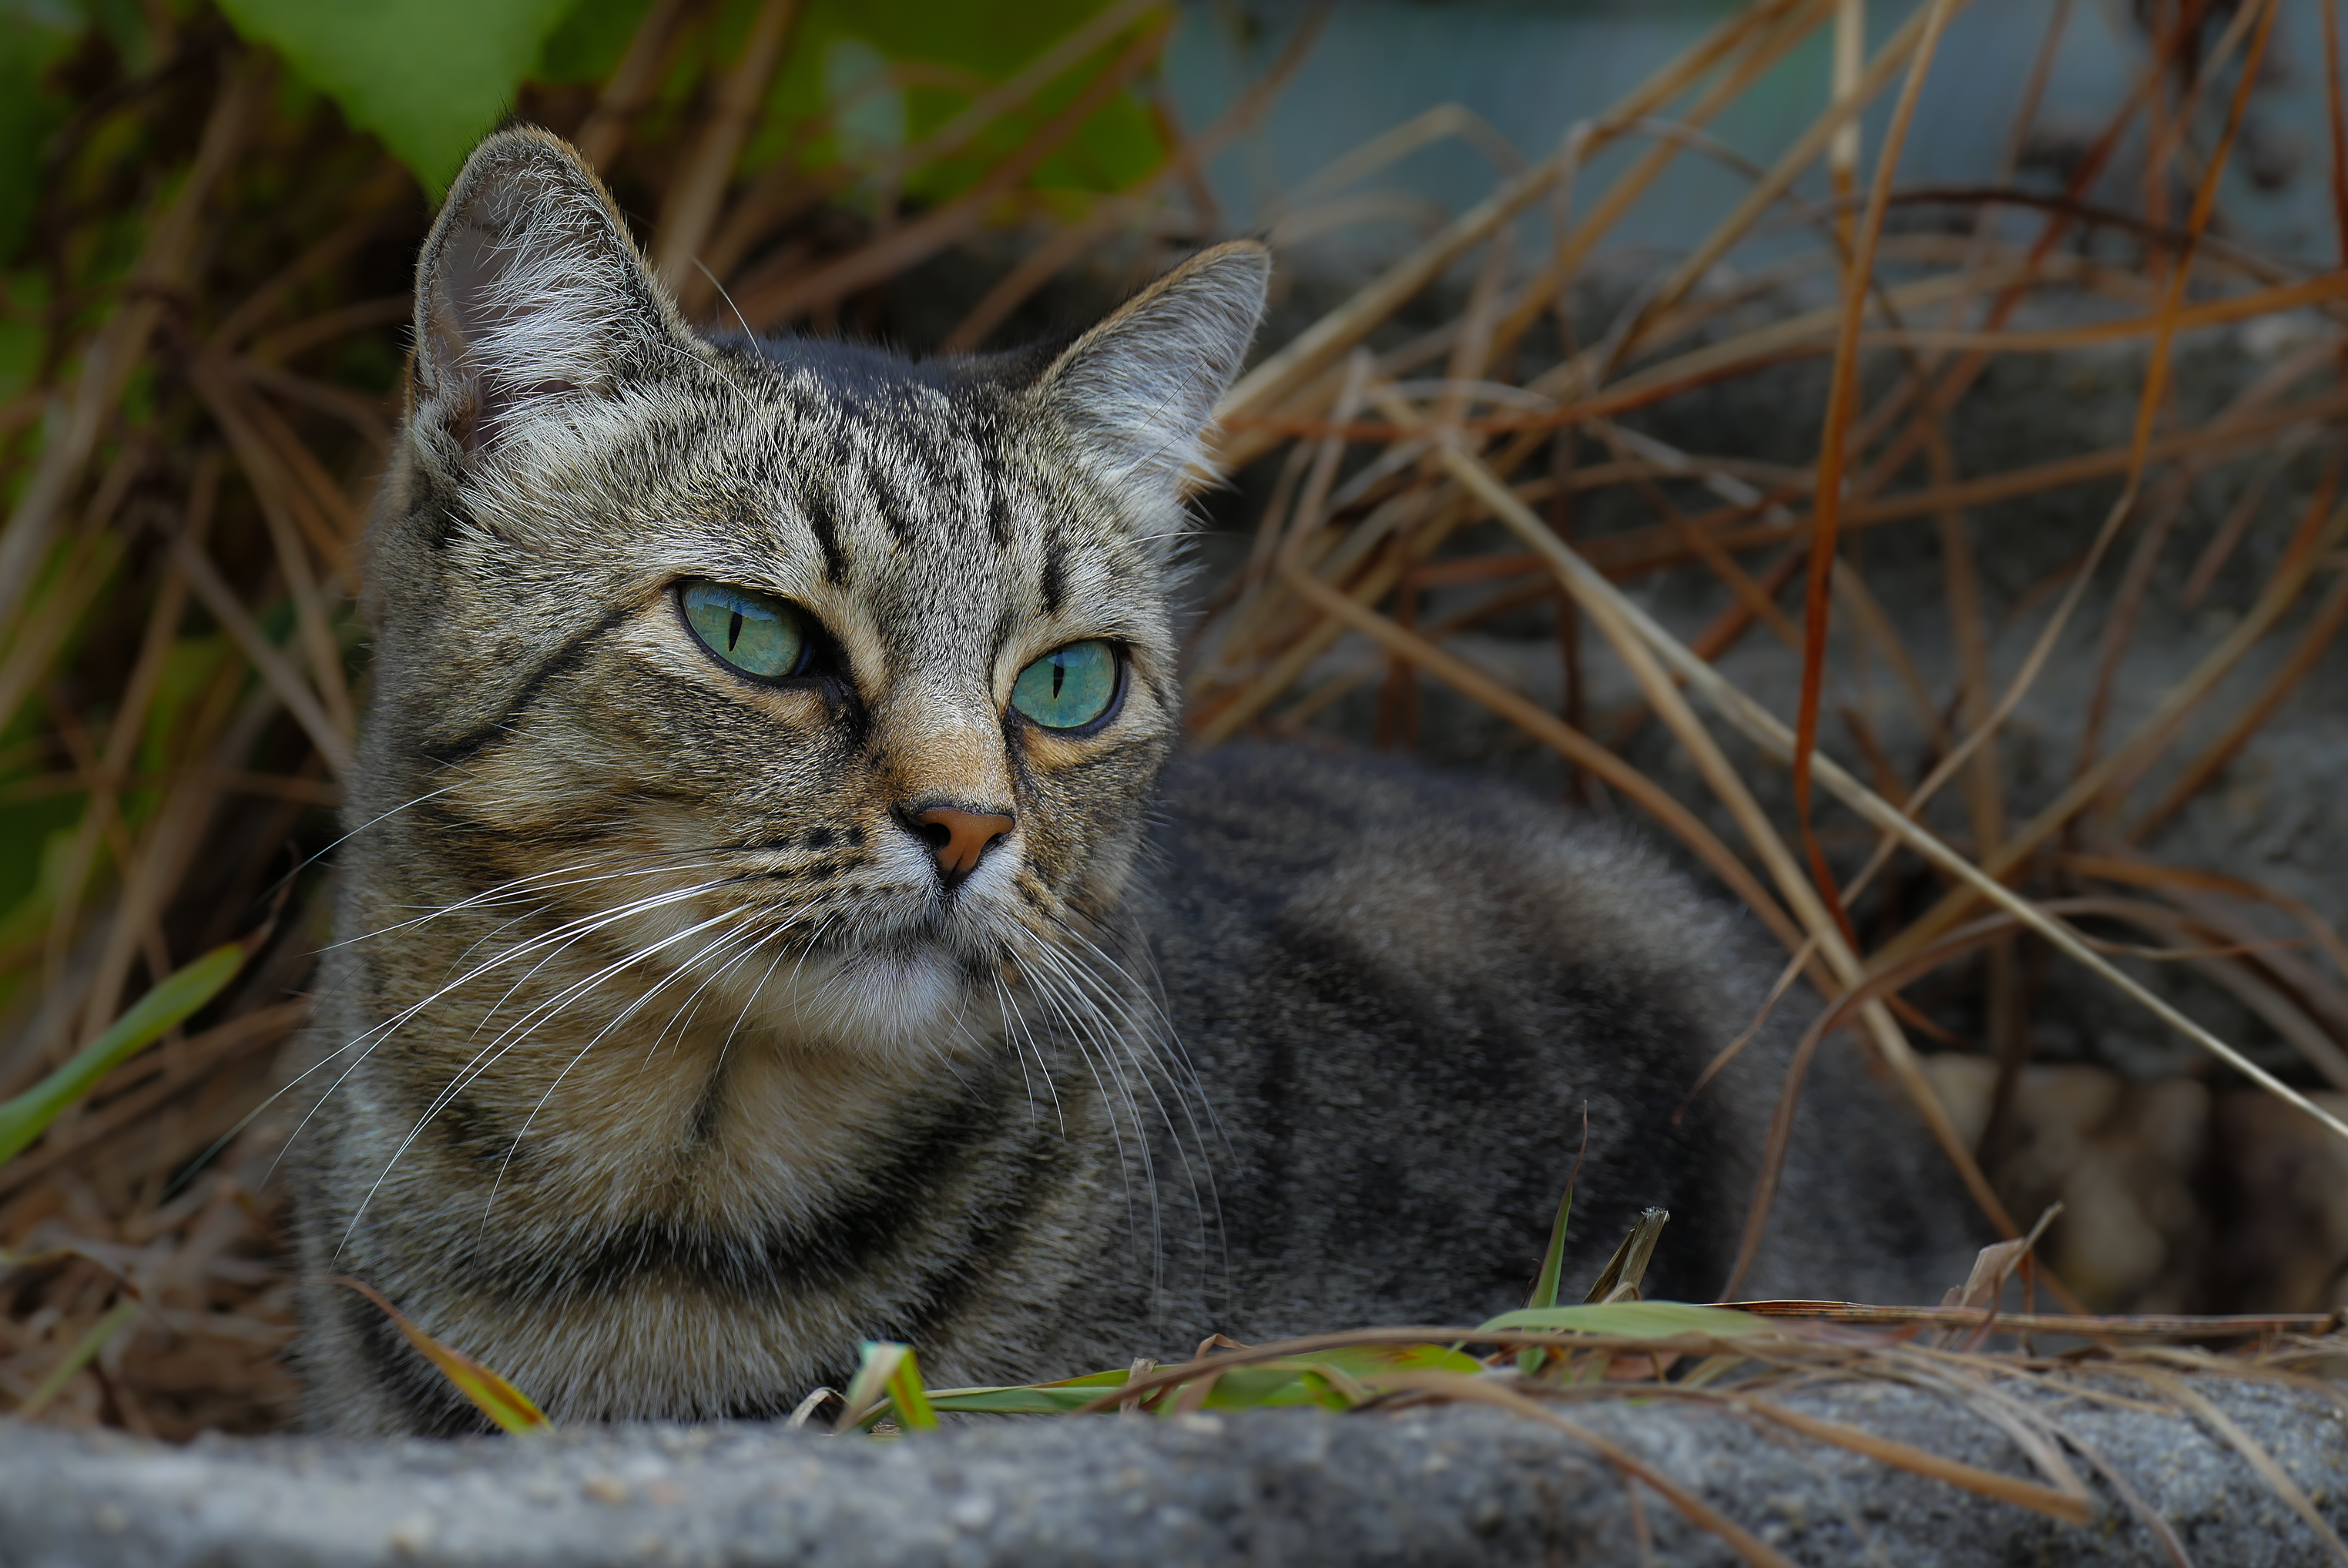
wildlife, cat, mammal, fauna, close up, cats, whiskers, animals, vertebrate, gatos, lumixfz1000, fz1000, ggl1, xovesphoto, animales, panasoniclumixfz1000, tabby cat, european shorthair, wild cat, small to medium sized cats, cat like mammal, domestic short haired cat, pixie bob, rusty spotted cat